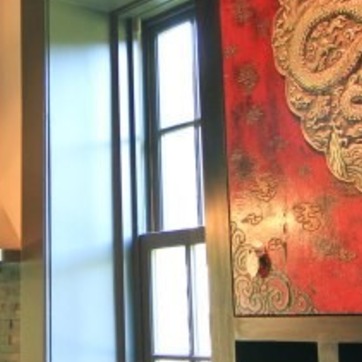
Material: glass